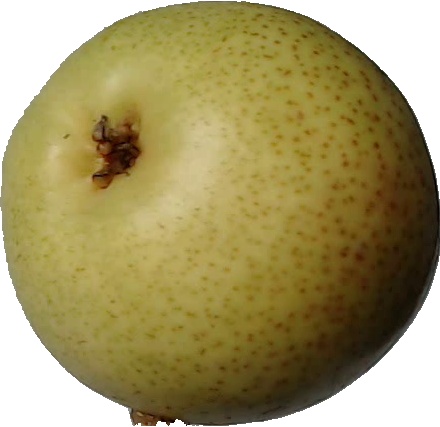
Label: pear_1